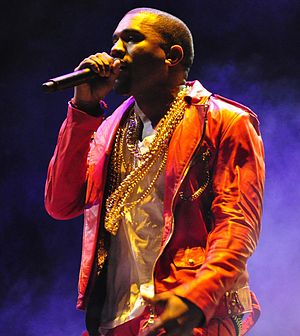
Kanye West
Kanye West optræder ved Lollapalooza-festivalen i 2011
Kanye Omari West er en amerikansk rapper, hiphopproducer popmusiker og tøjdesigner fra Chicago. Han har udgivet ni albums. De første tre var The College Dropout, Late Registration, Graduation i 2007. Disse tre albums har indbragt ham i alt ni Grammy Awards.